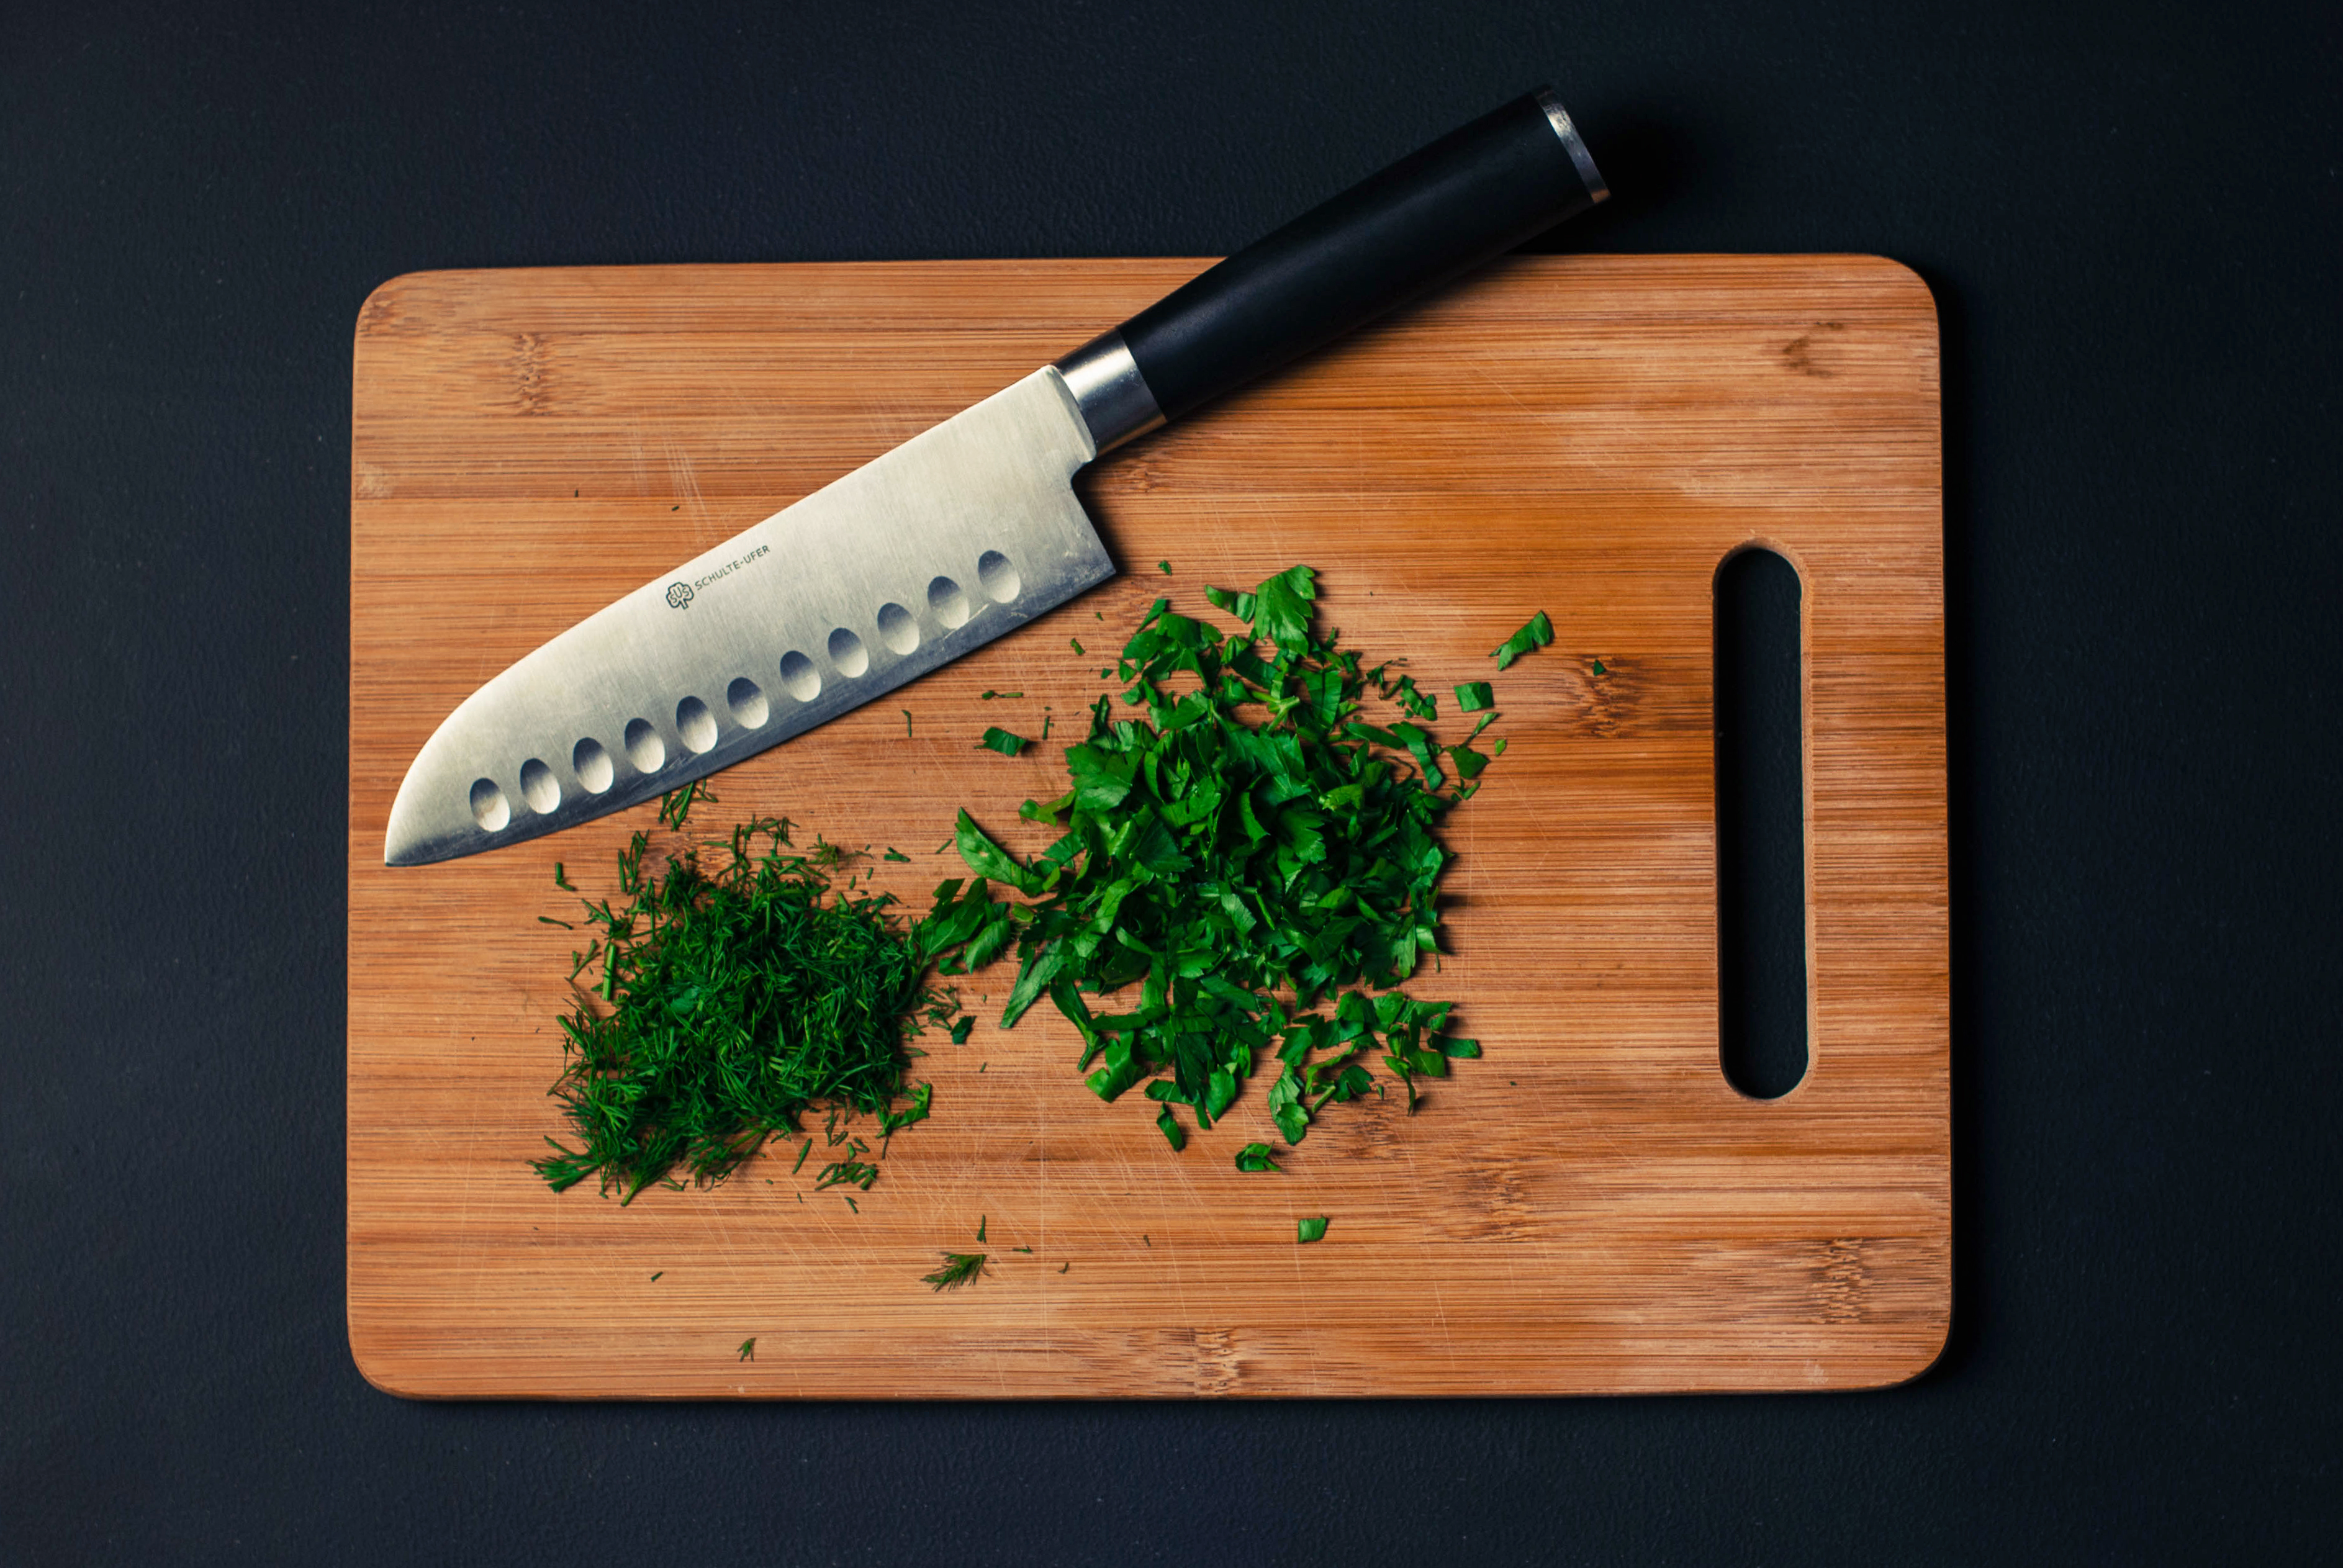
wood, tool, chopped, food, knife, chopping board, cutting board, calligraphy, herbs, sliced, dill